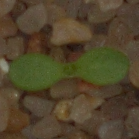
Label: scentless_mayweed